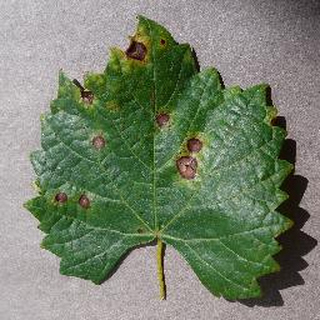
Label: grape_black_rot